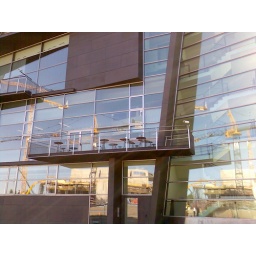
029 Reflections of the new Music Center in the glass wall of the Kiasma Museum of Modern Art